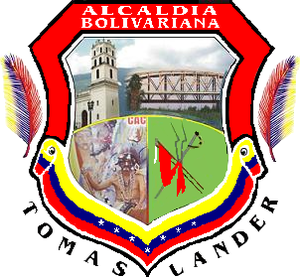
Lander est l'une des 21 municipalités de l'État de Miranda au Venezuela. Son chef-lieu est Ocumare del Tuy. En 2011, la population s'élève à 144 947 habitants.